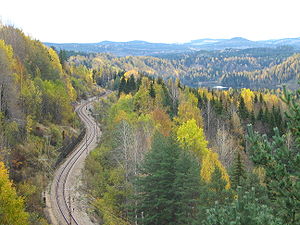
Ragunda kommun / Geografi
Parti fra Stambanans trassé gennem Ragunda kommun
Ragunda kommune ligger i Jämtlands län i landskapet Jämtland i Sverige. Kommunen har grænser til nabokommunerne Bräcke, Östersund, Strömsund, Sollefteå og Sundsvall. Kommunens administrationscenter ligger i byen Hammarstrand.